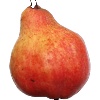
Label: Pear Red 1